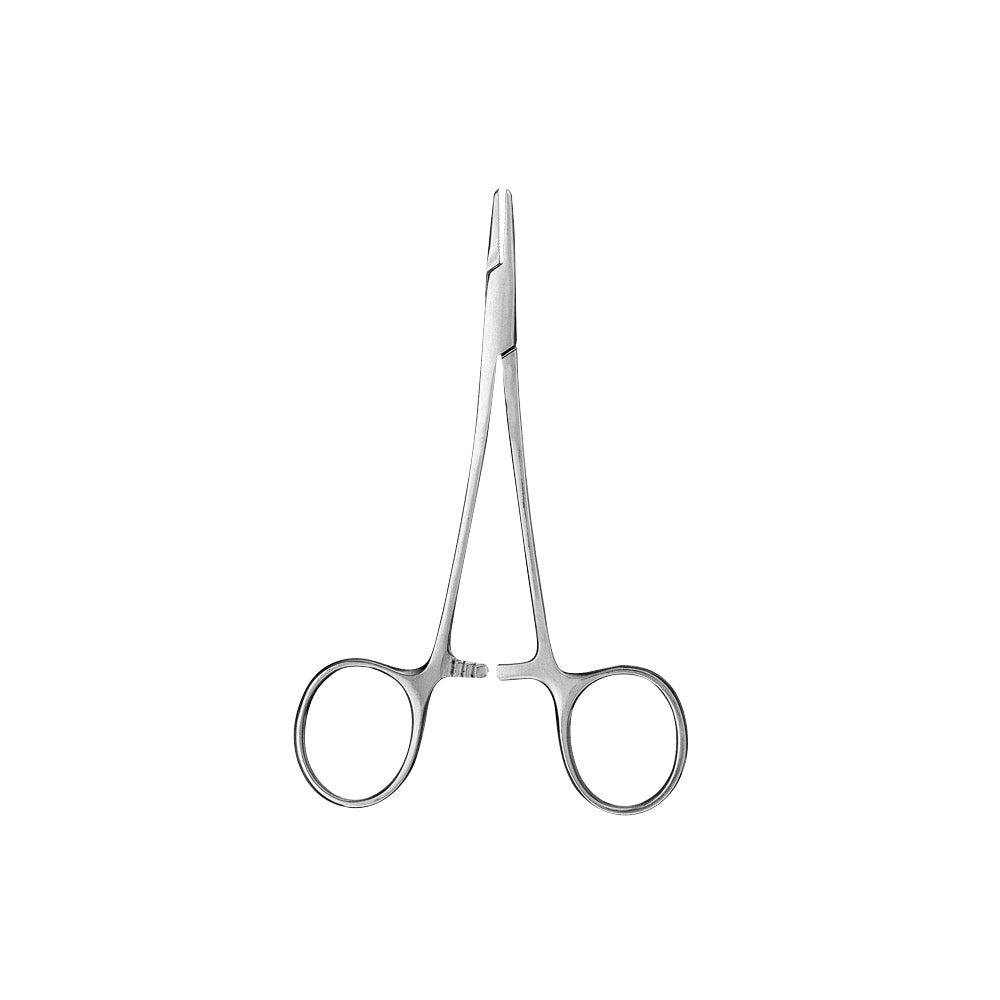
Derf Needle Holder, 12CM, With Groove
Brand: HiTeck Medical
Category: Business & Industrial > Medical > Medical Instruments > Medical Forceps